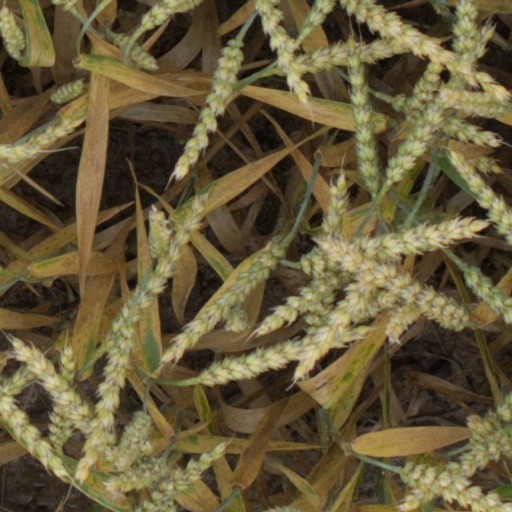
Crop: wheat